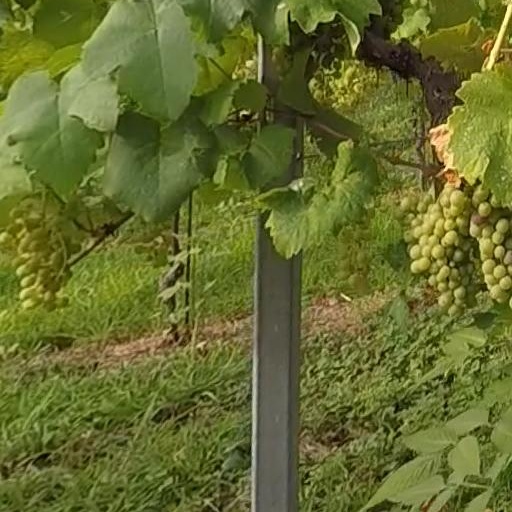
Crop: grape